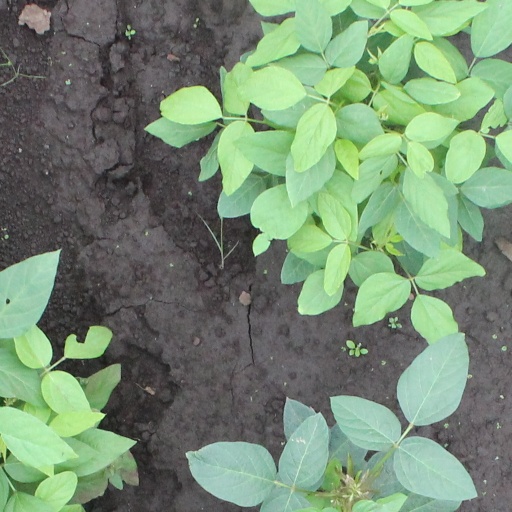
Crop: soybean